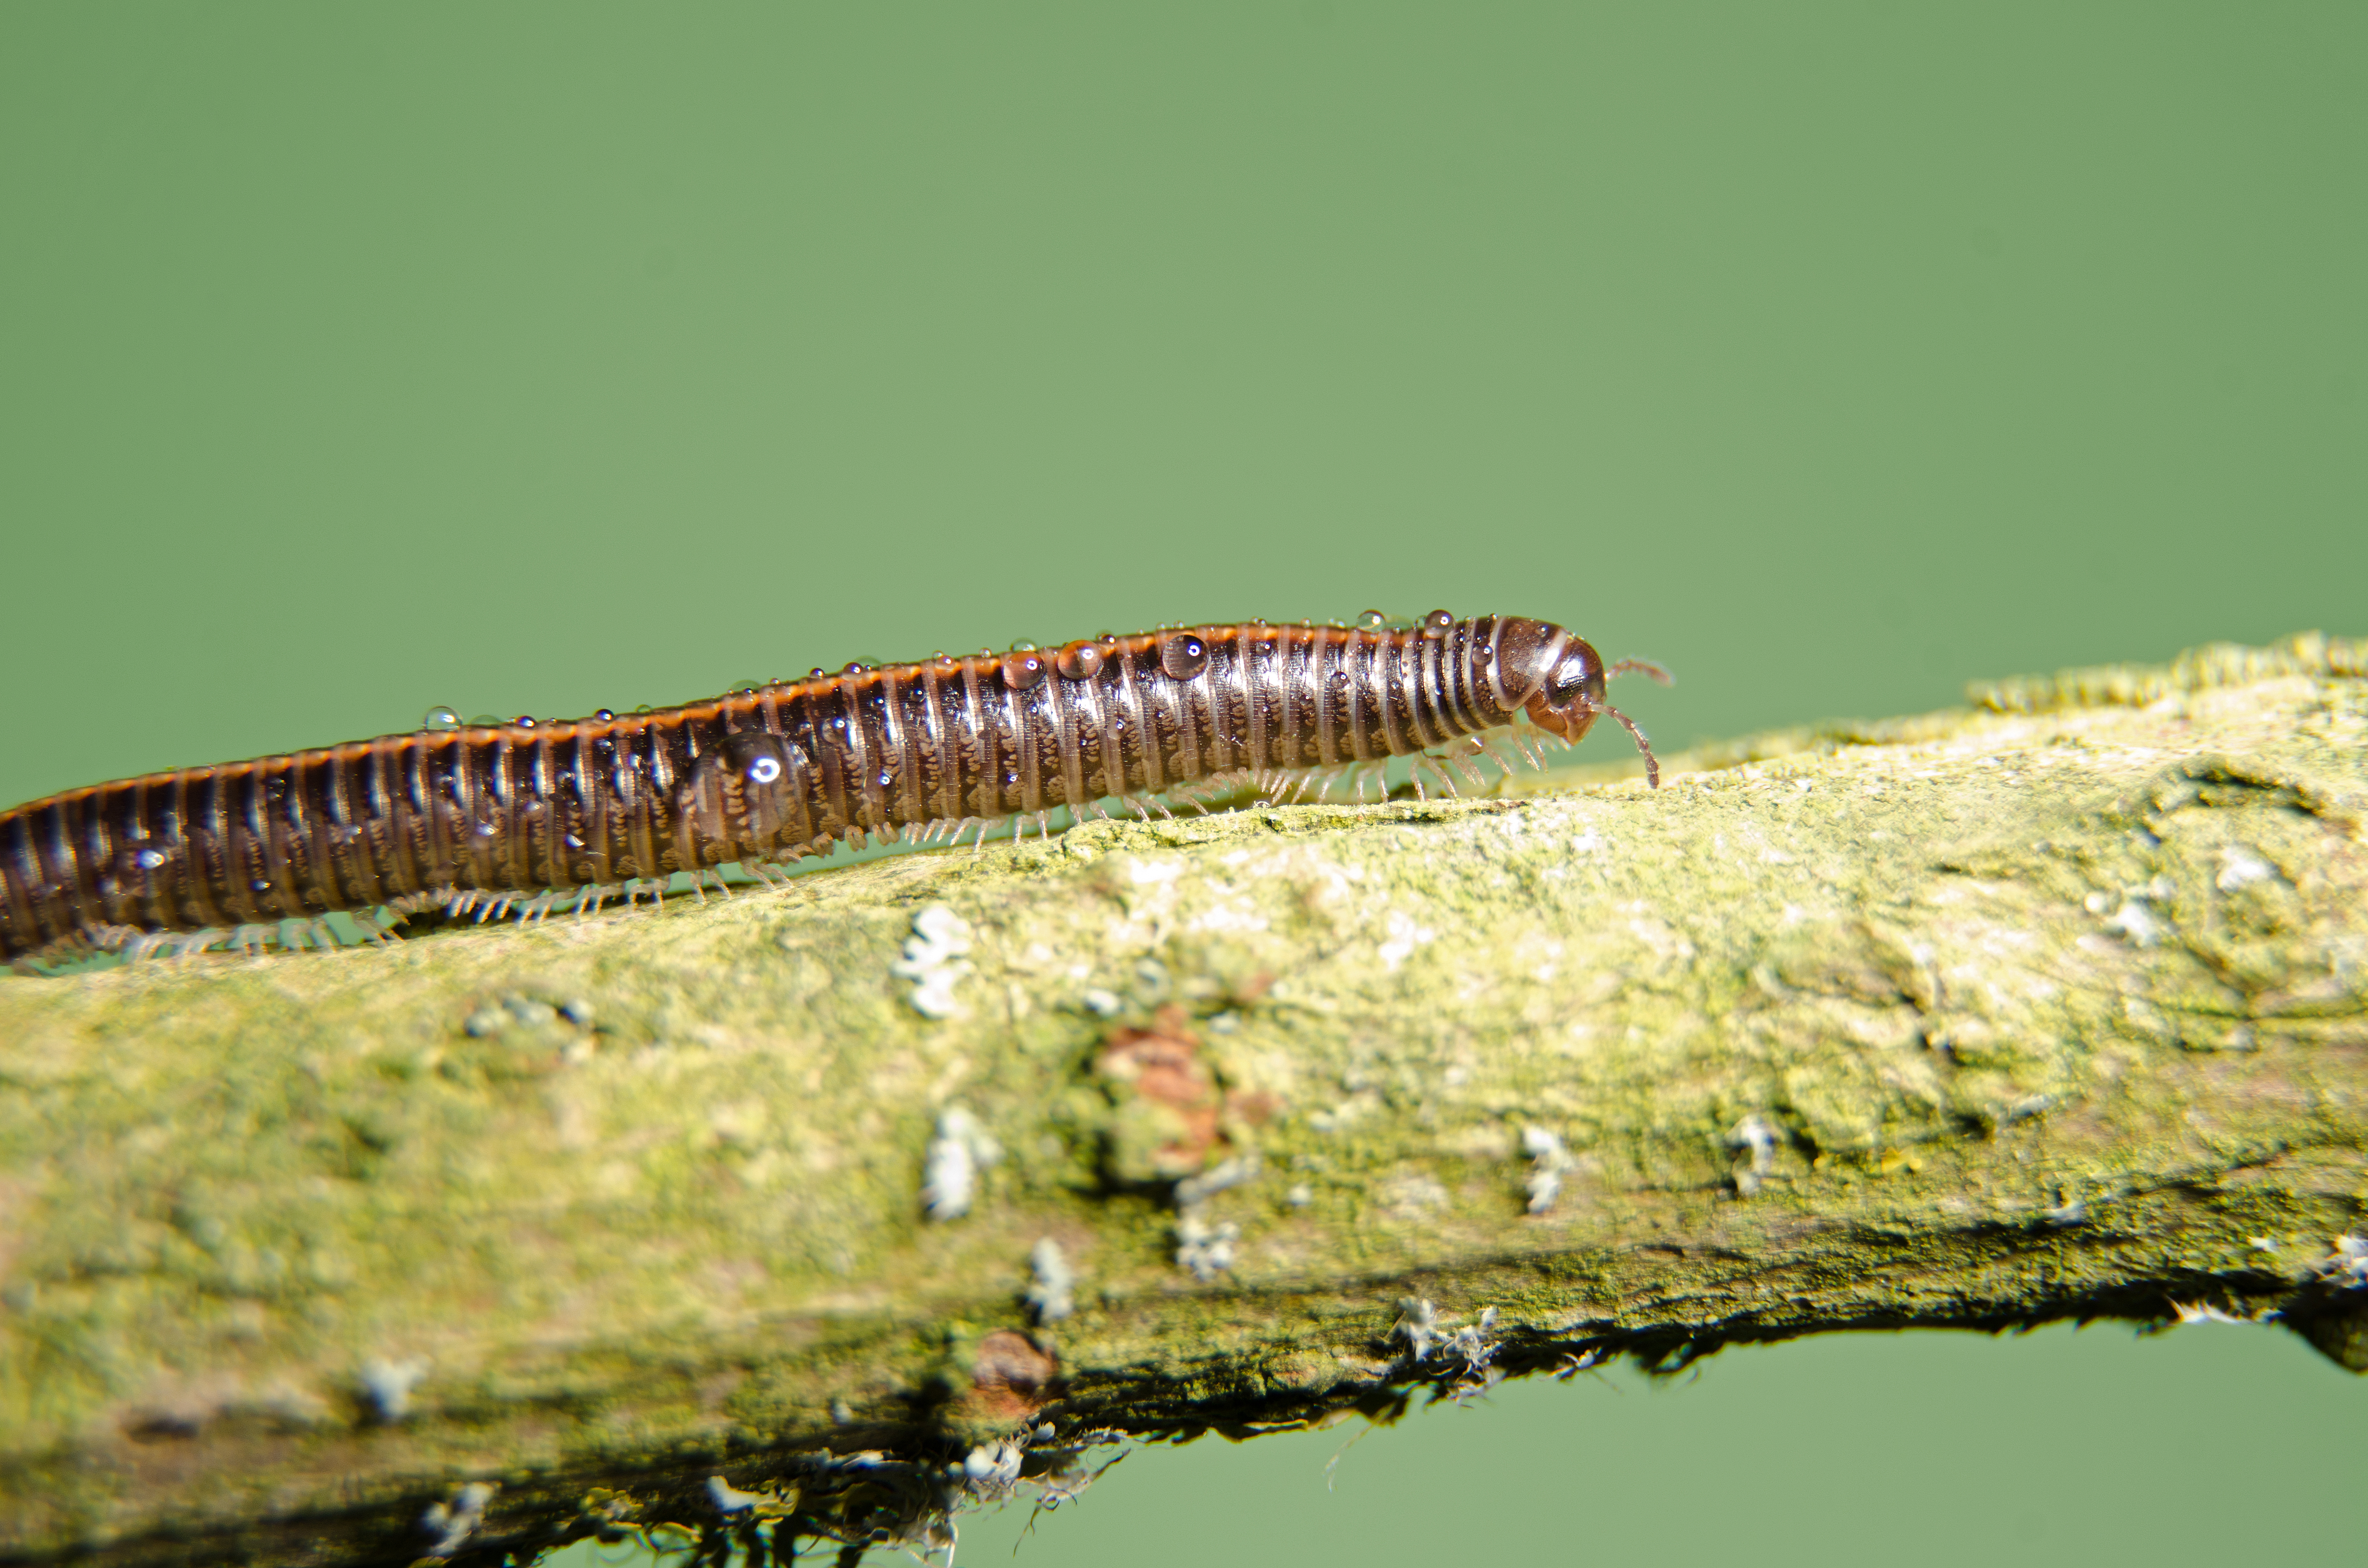
wildlife, green, insect, fauna, invertebrate, caterpillar, close up, cool image, larva, macro photography, plant stem, moths and butterflies